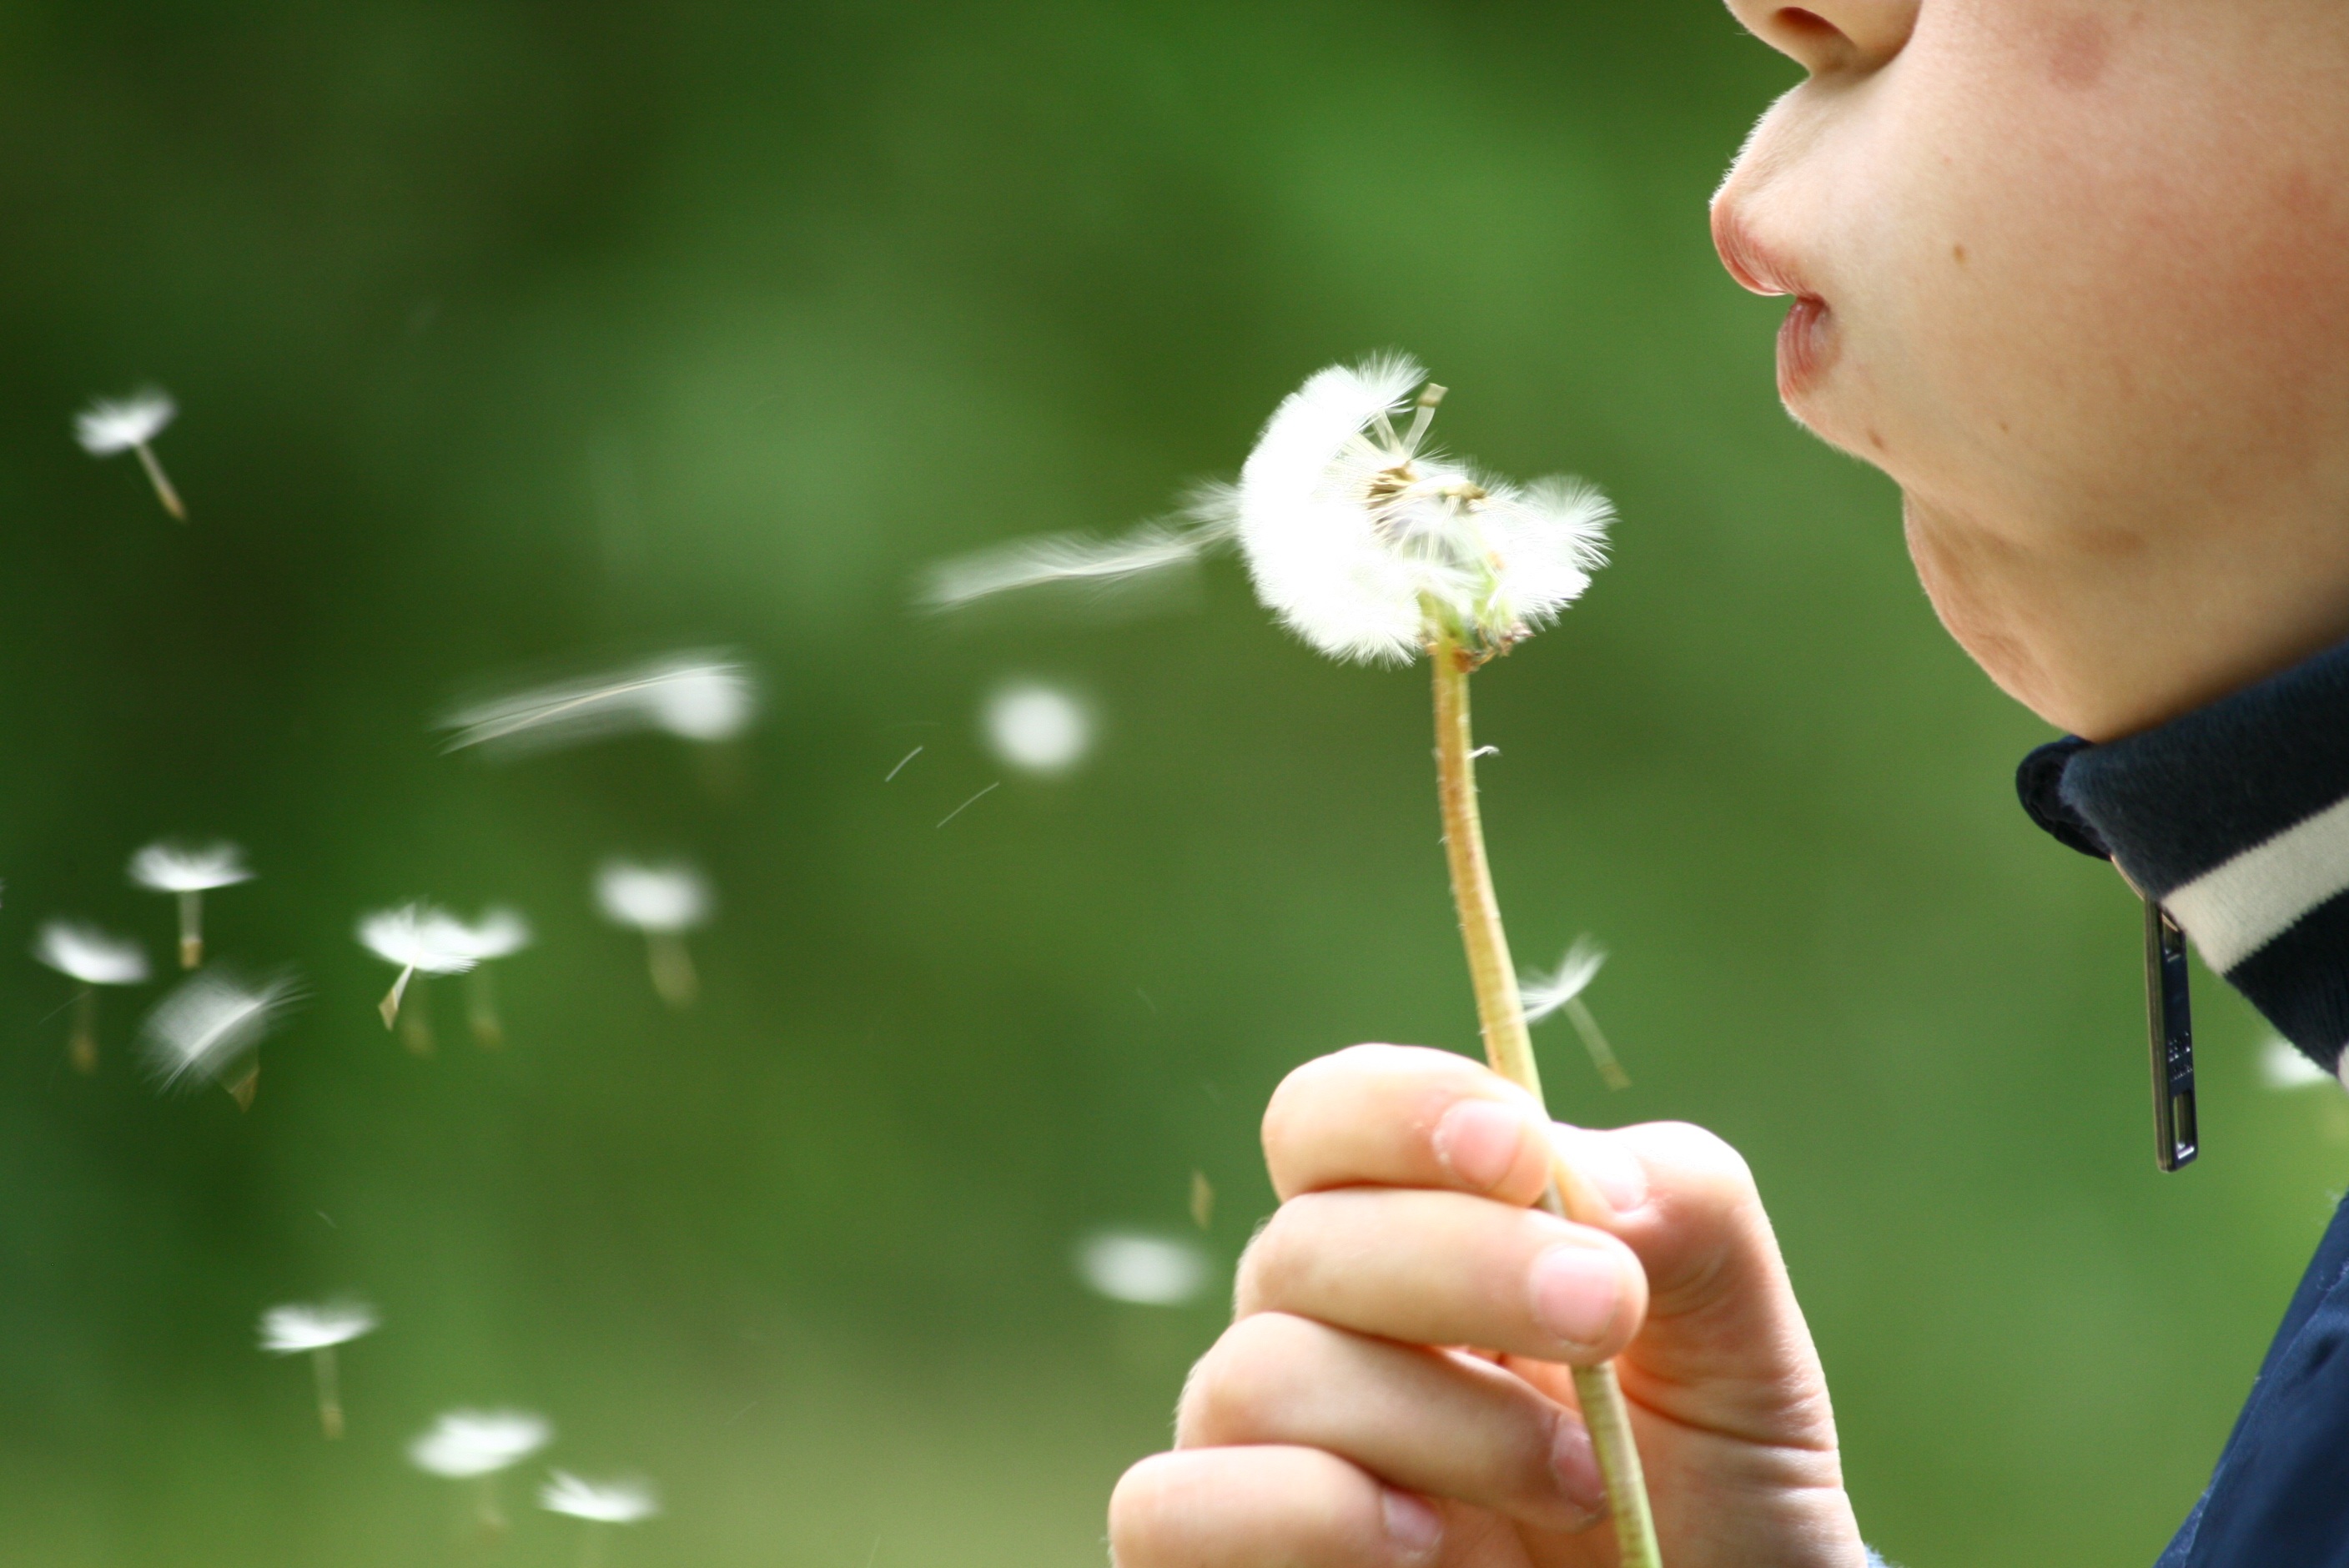
hand, water, grass, branch, plant, photography, dandelion, sunlight, leaf, flower, kid, summer, green, flora, childhood, close up, blowing, macro photography, plant stem